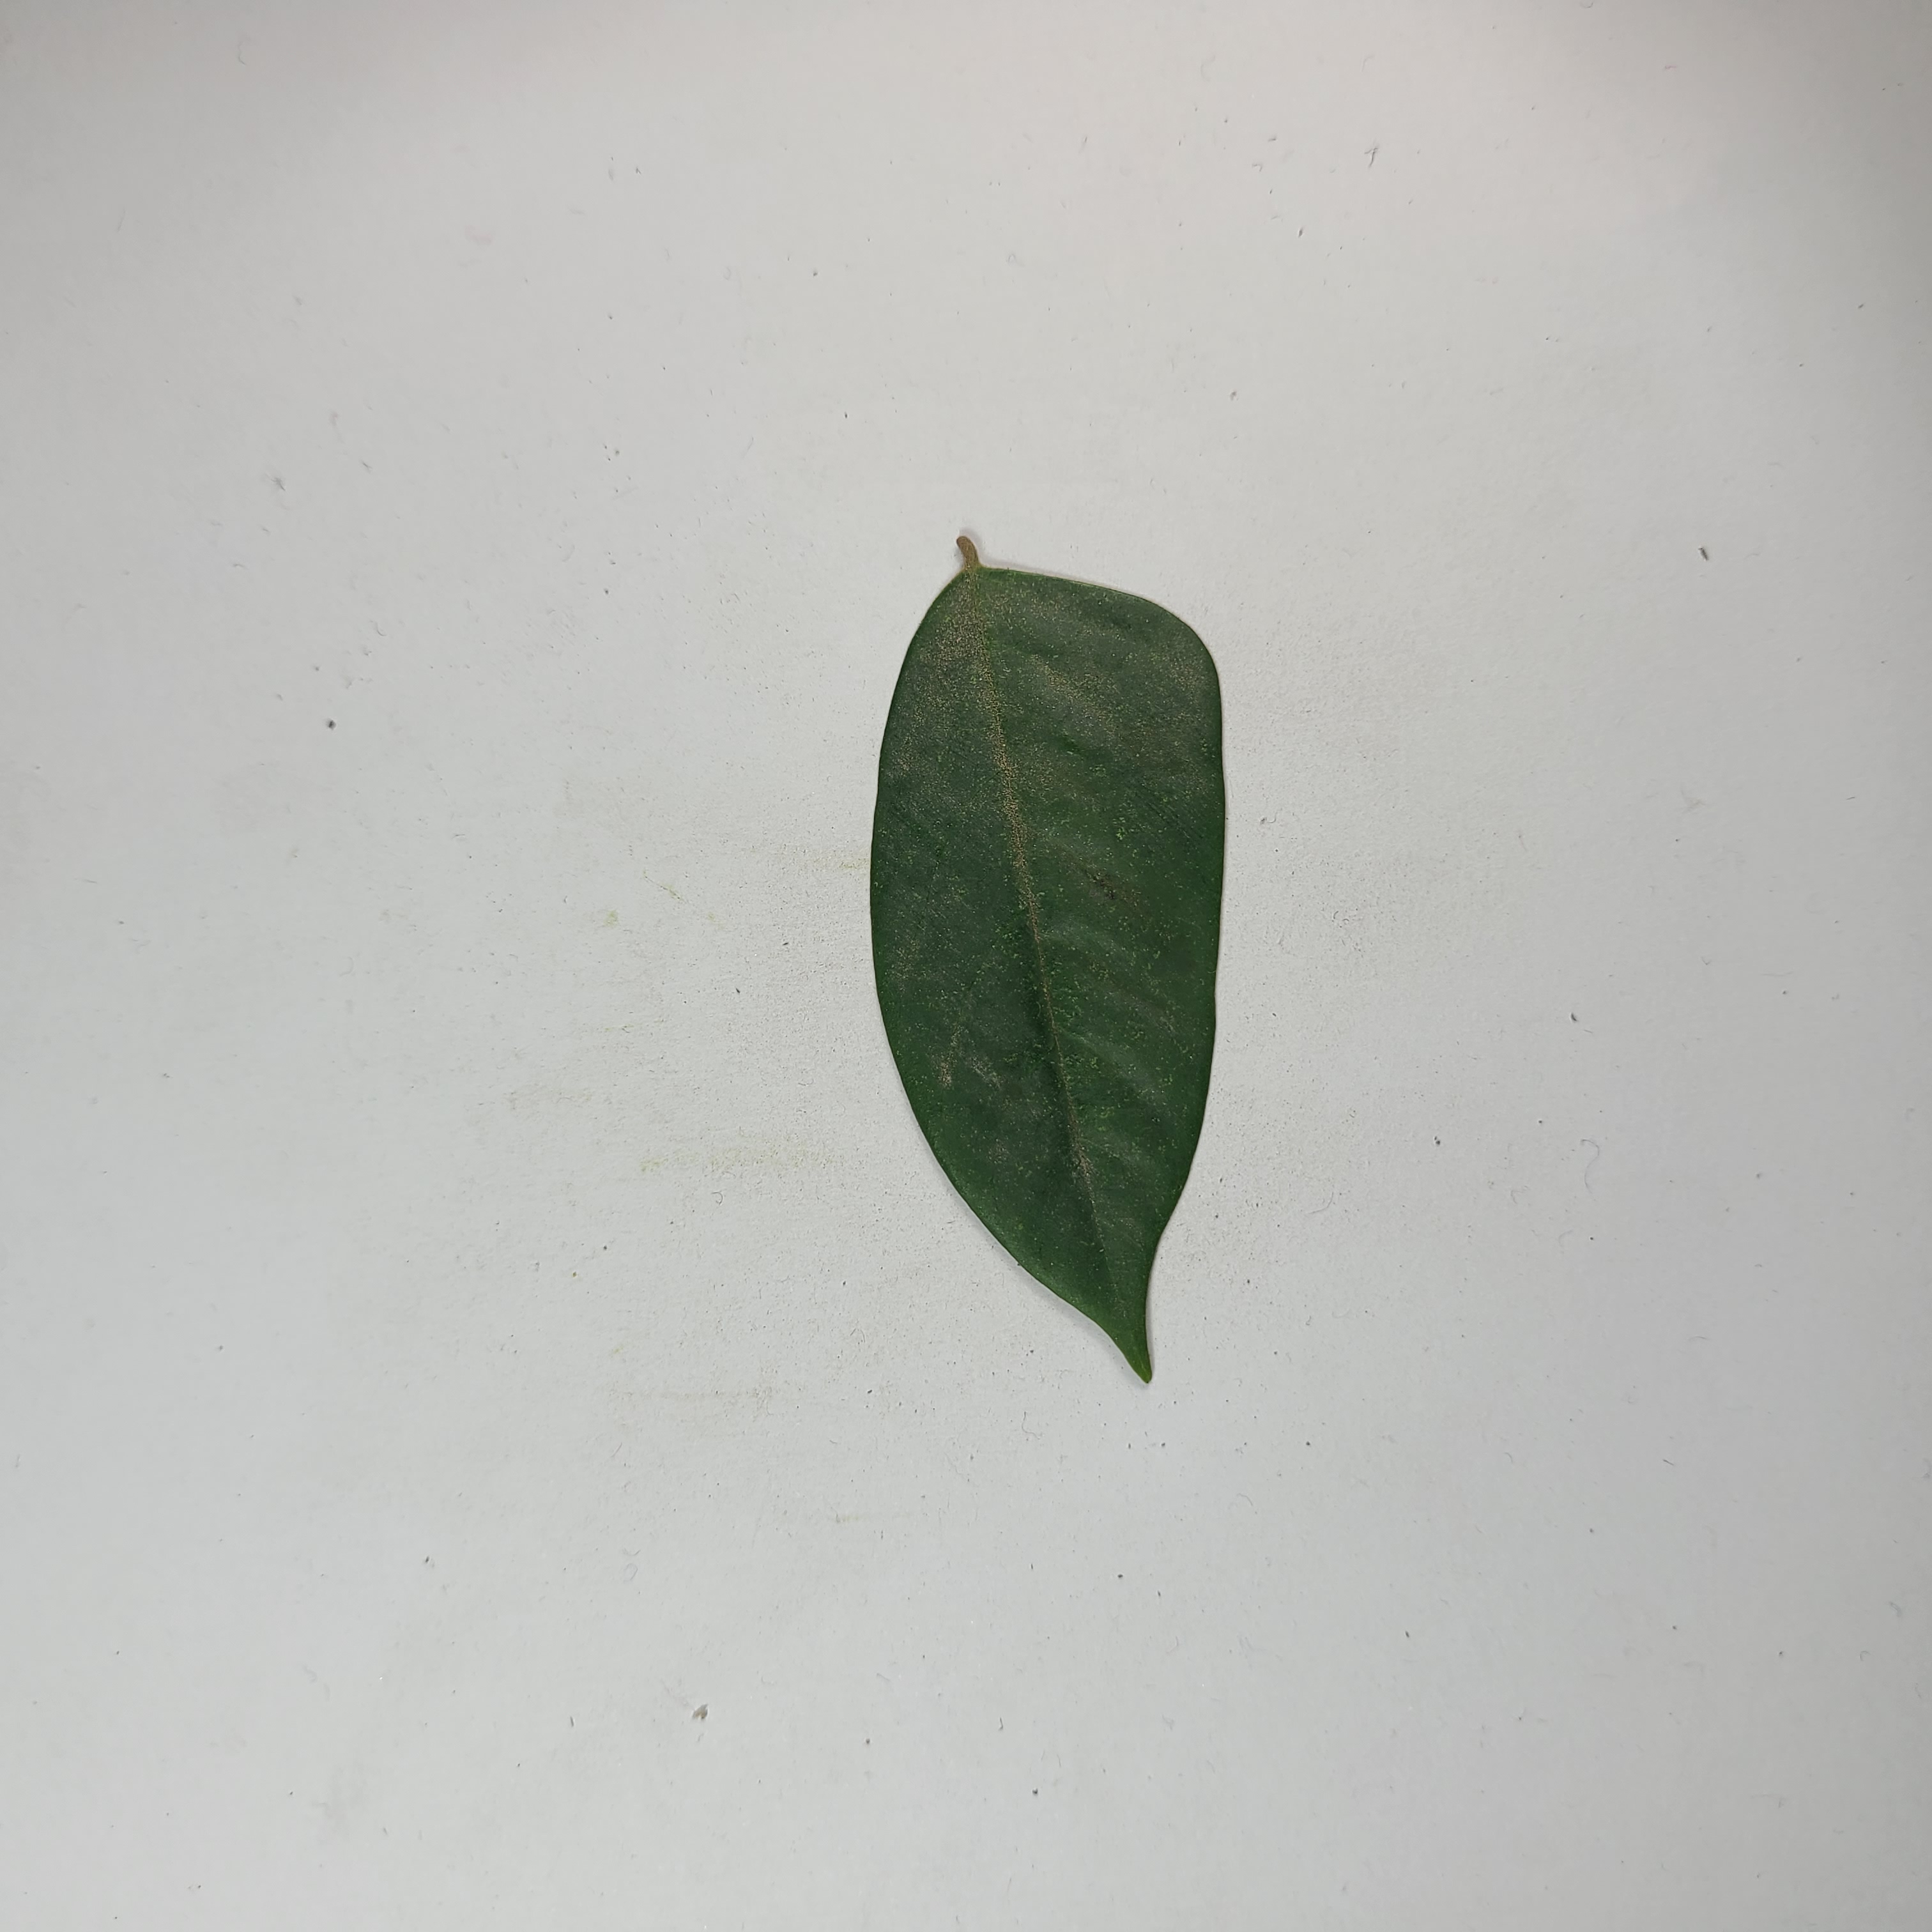
Label: Healthy Leaves